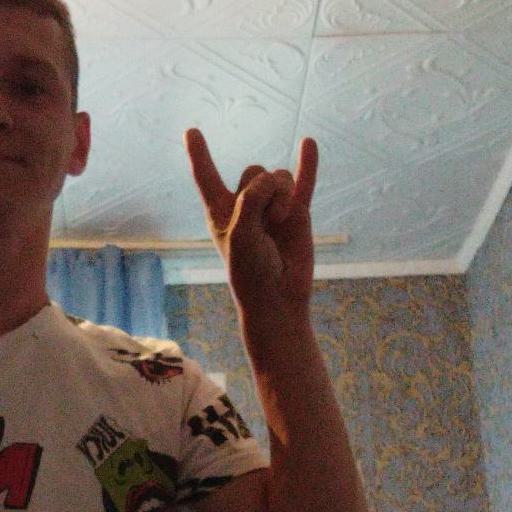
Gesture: rock